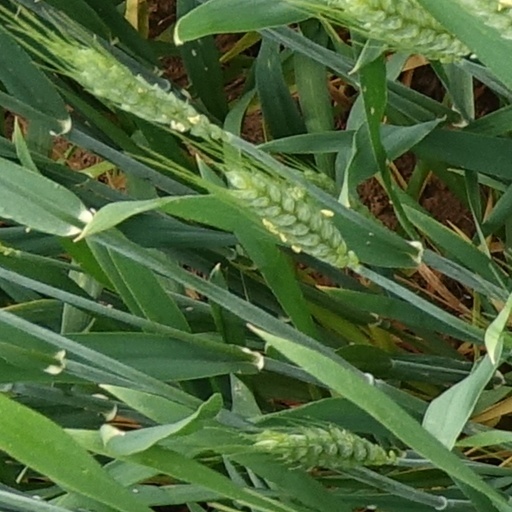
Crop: wheat